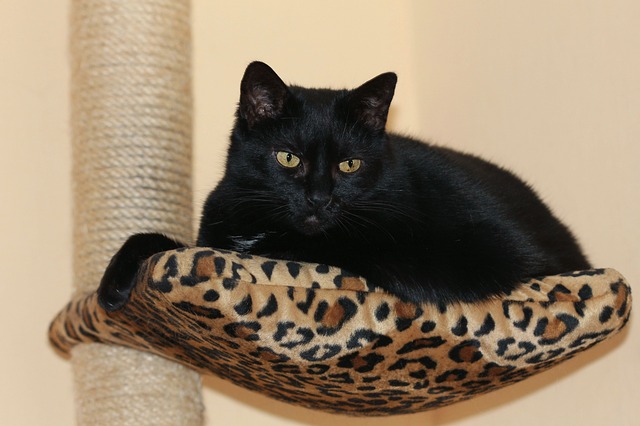
Label: gatto